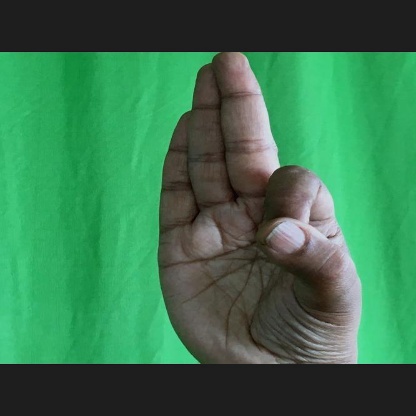
Mudra: Aralam